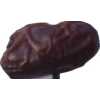
Label: dates